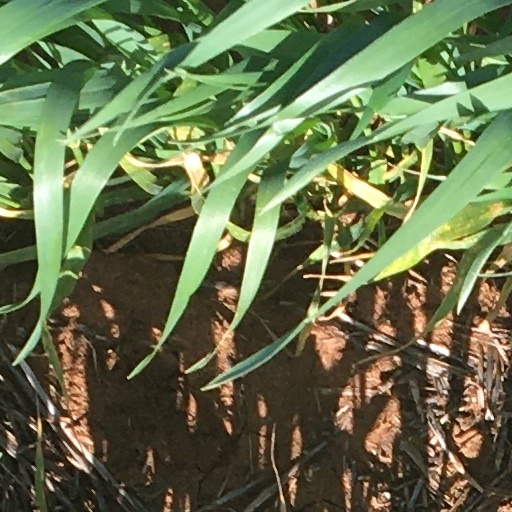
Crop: wheat